Bristol Yachts

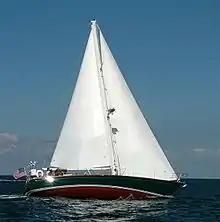
Bristol under full sail

Bristol Yachts was an American company which was among the first commercially successful production fiberglass sailboat boat builders. The company was founded in 1964 and closed in 1997.